Durham, North Carolina

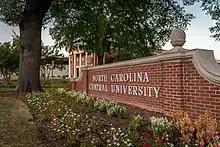
North Carolina Central University

Durham operates under a council–manager form of government. The city is led by a city council and a mayor. Council members are chosen in staggered elections to serve four year terms, while mayoral elections are held every two years. The mayor presides over meetings of the city council and makes some committee appointments, while much of the regular management of the city's administration falls to the city manager. In November 2021, Elaine O'Neal was elected mayor of Durham, becoming the first black female mayor in the city. The current mayor is Leonardo Williams, who was elected in November 2023.